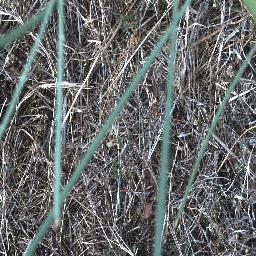
Label: parkinsonia